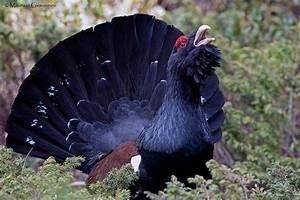
chicken